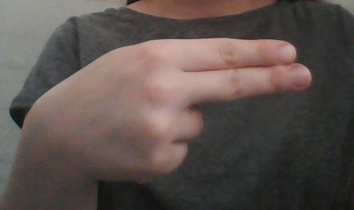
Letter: ain